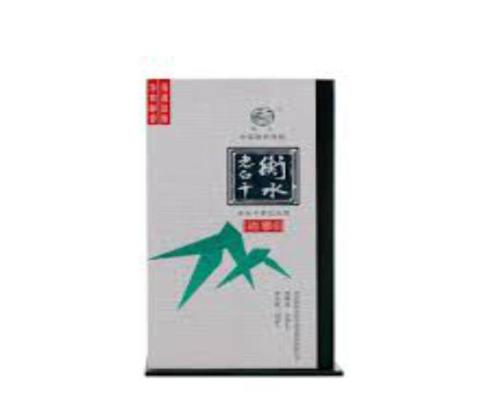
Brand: hengshui laobaigan
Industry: Food